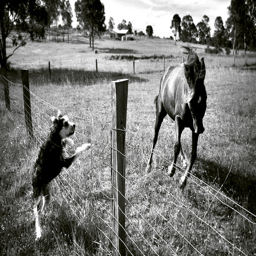
A dog watches a horse run through the grass.
A small dog is riding on top of a horse while another dog watches from the fence.
A dog jumping at a fence and a horse on the other side galloping through the field.
A dog leaning on a fence trying to get to a horse.
A dog tries to climb a fence to get to a horse in a field.